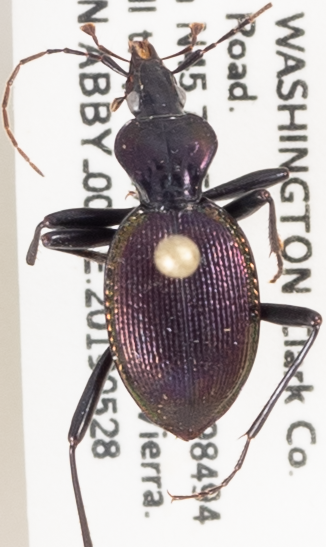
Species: Scaphinotus marginatus
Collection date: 2019-05-28 04:00:00
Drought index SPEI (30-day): -1.28
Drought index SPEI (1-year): -2.09
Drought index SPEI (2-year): -2.09